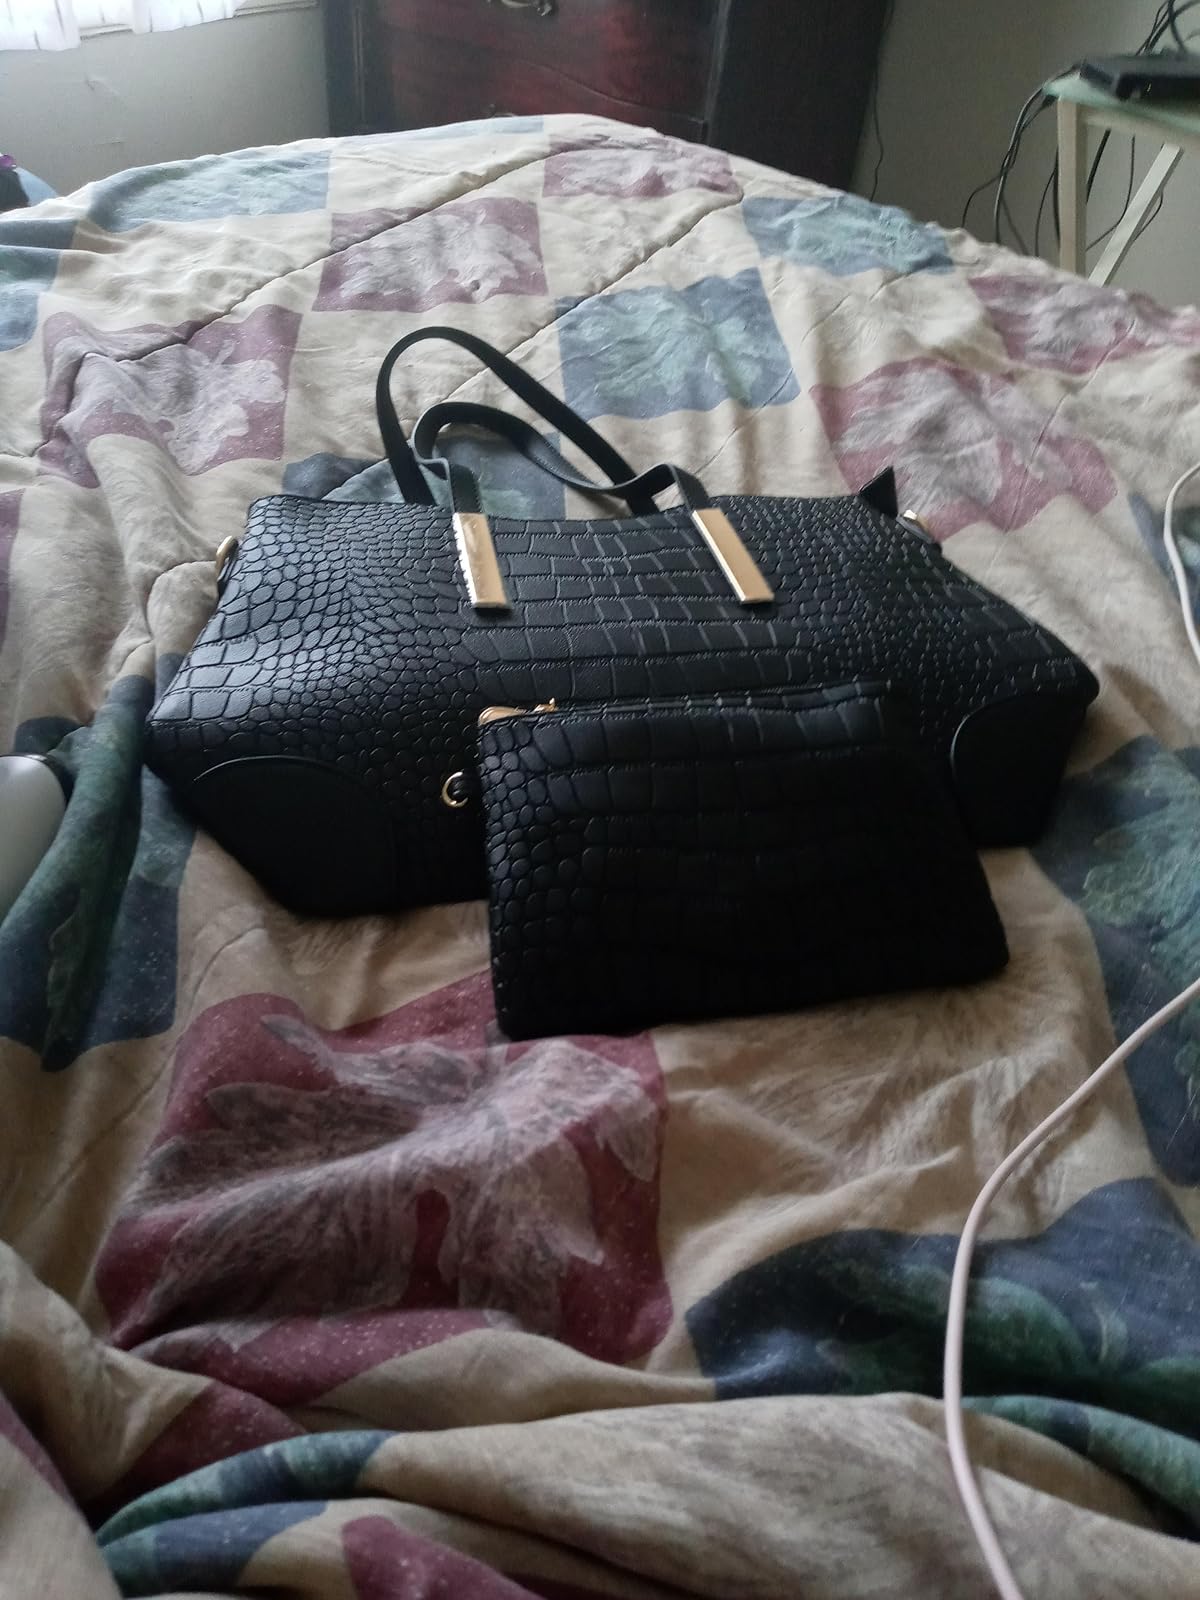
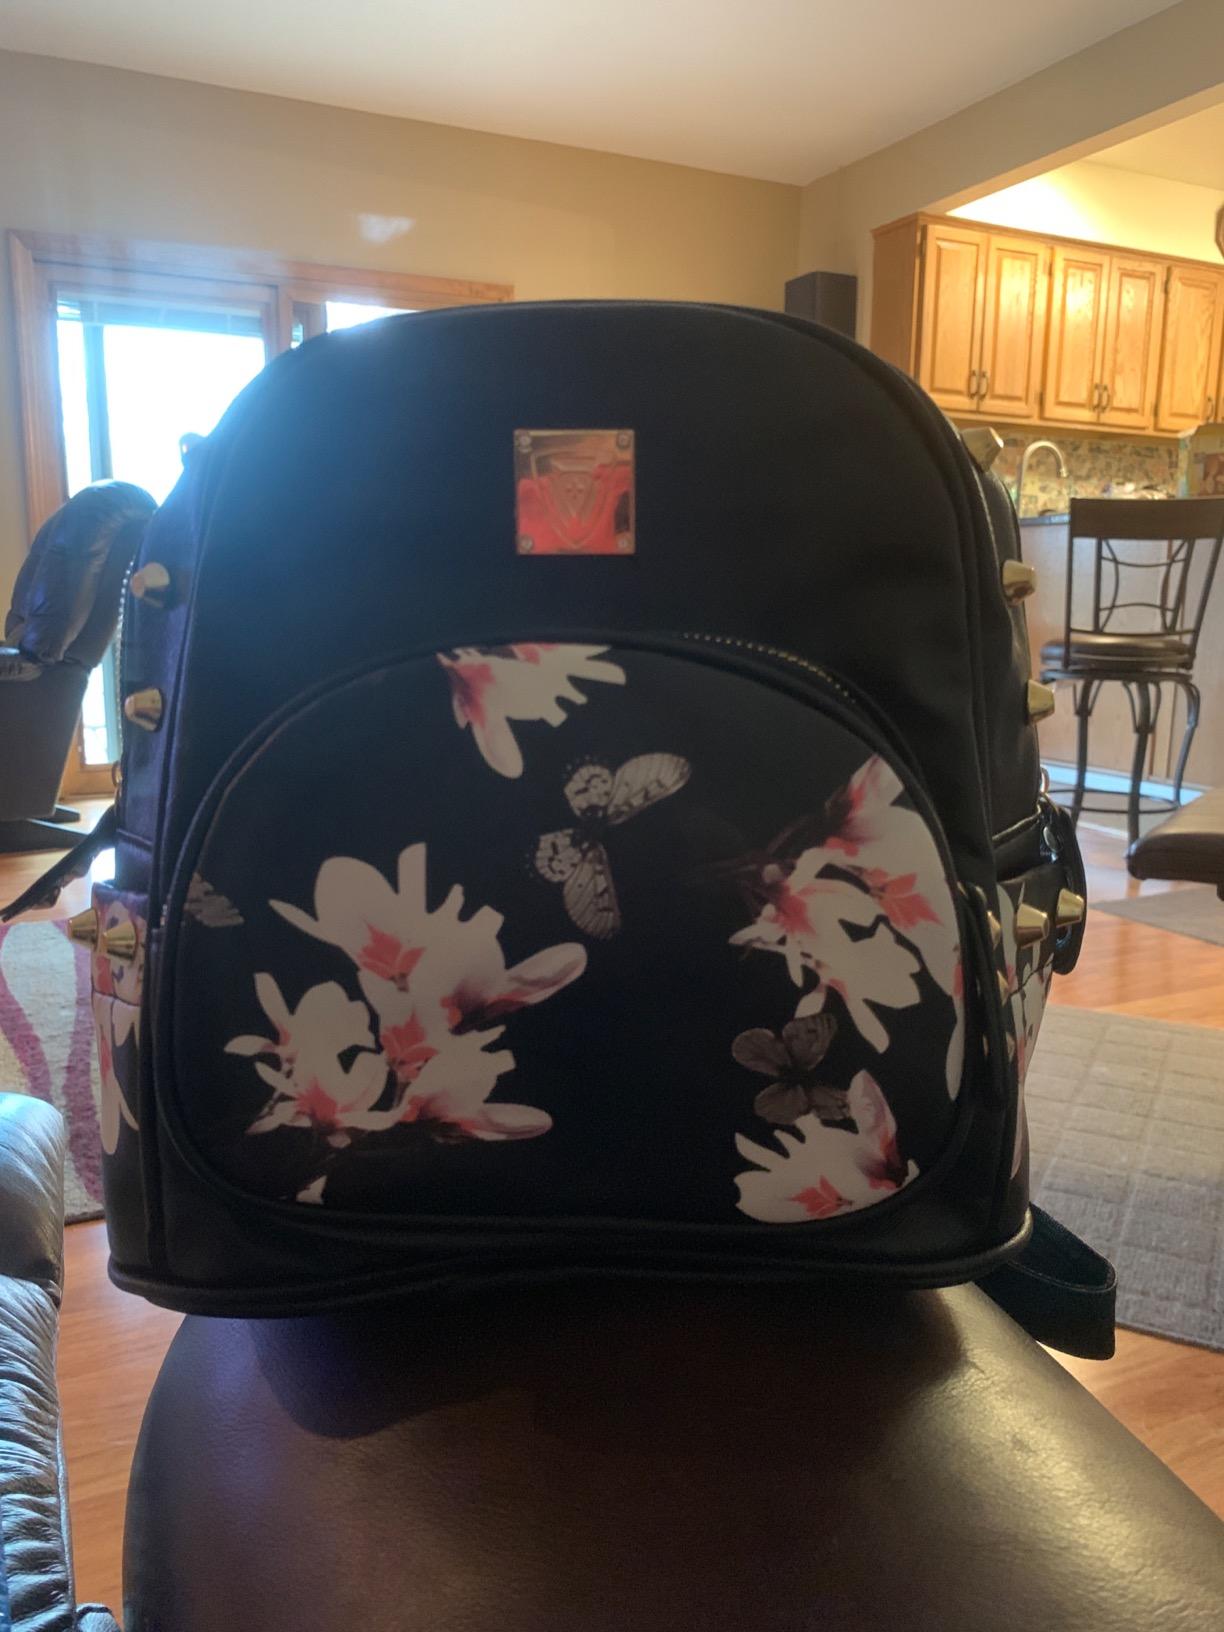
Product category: accessories_handbag
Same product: no